Colombian conflict

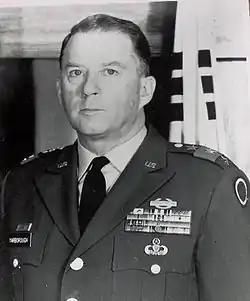
US General William P. Yarborough was the head of a counterinsurgency team sent to Colombia in 1962 by the US Special Warfare Center. Yarborough was one of the earliest proponents of ""paramilitary [...] and/or terrorist activities against known communist proponents"".

The United States has been heavily involved in the conflict since its beginnings, when in the early 1960s the U.S. government encouraged the Colombian military to attack leftist militias in rural Colombia. This was part of the U.S. fight against communism.